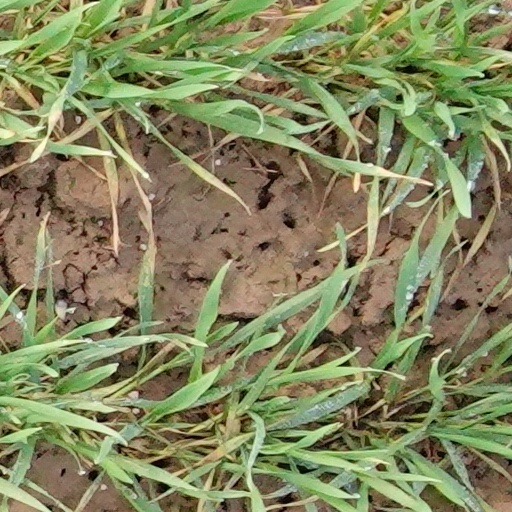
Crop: wheat